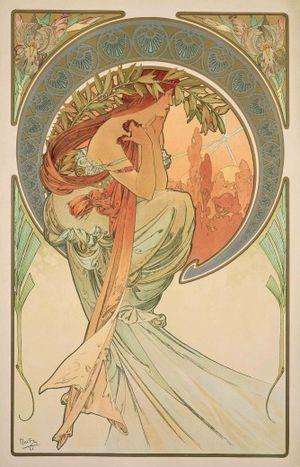
Les Thibault est une vaste suite romanesque de Roger Martin du Gard, composée de huit tomes d'inégale longueur dont la publication s'est étalée de 1922 à 1940. C’est tout particulièrement pour cette œuvre, et bien qu'il lui restât encore à en écrire l'Épilogue, que Roger Martin du Gard reçut, dès novembre 1937, le prix Nobel de littérature.